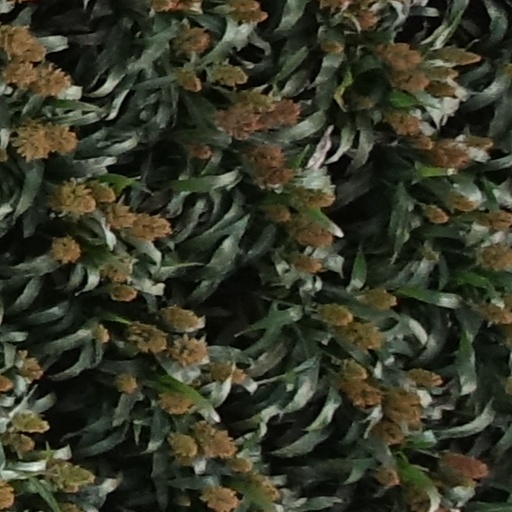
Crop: sorghum